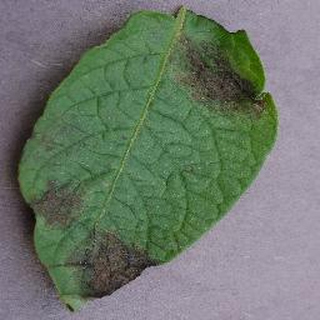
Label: potato_late_blight